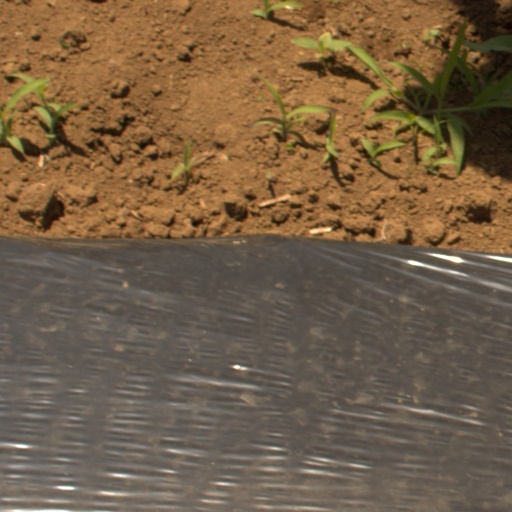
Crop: Jerusalem artichoke